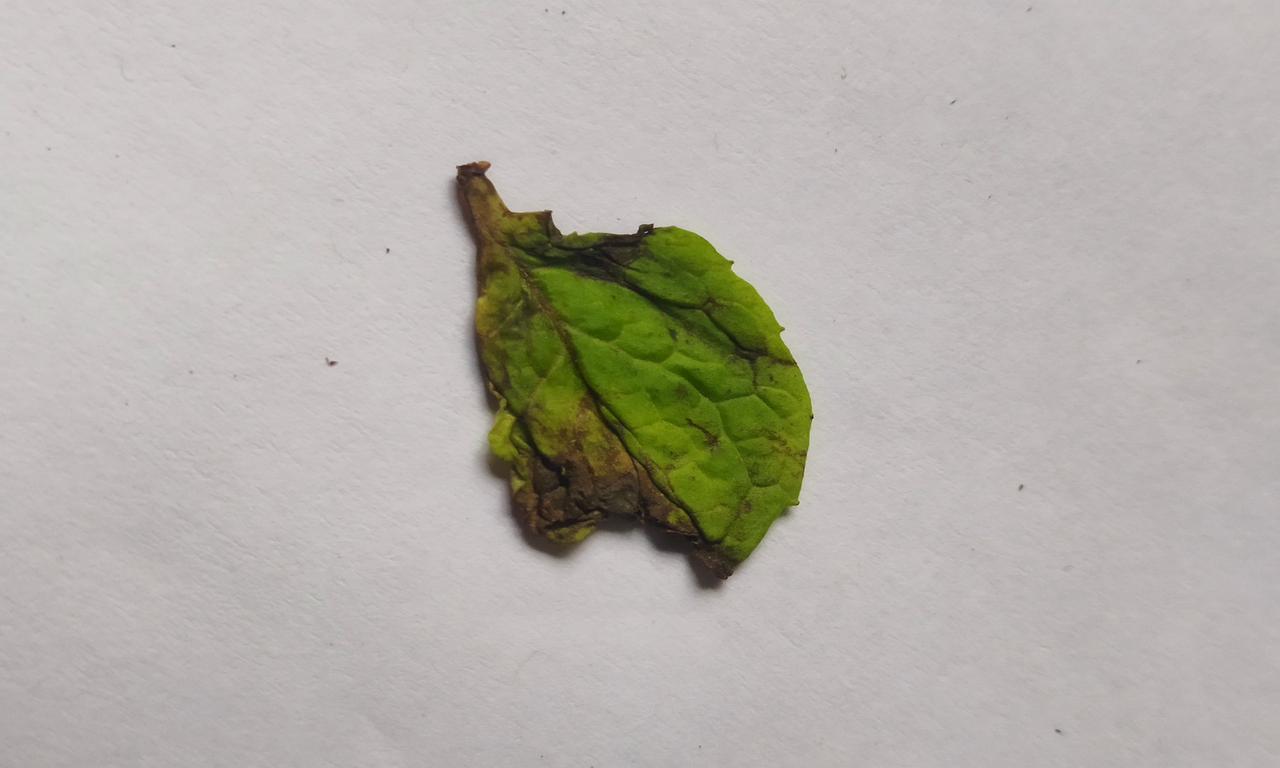
Label: Spoiled